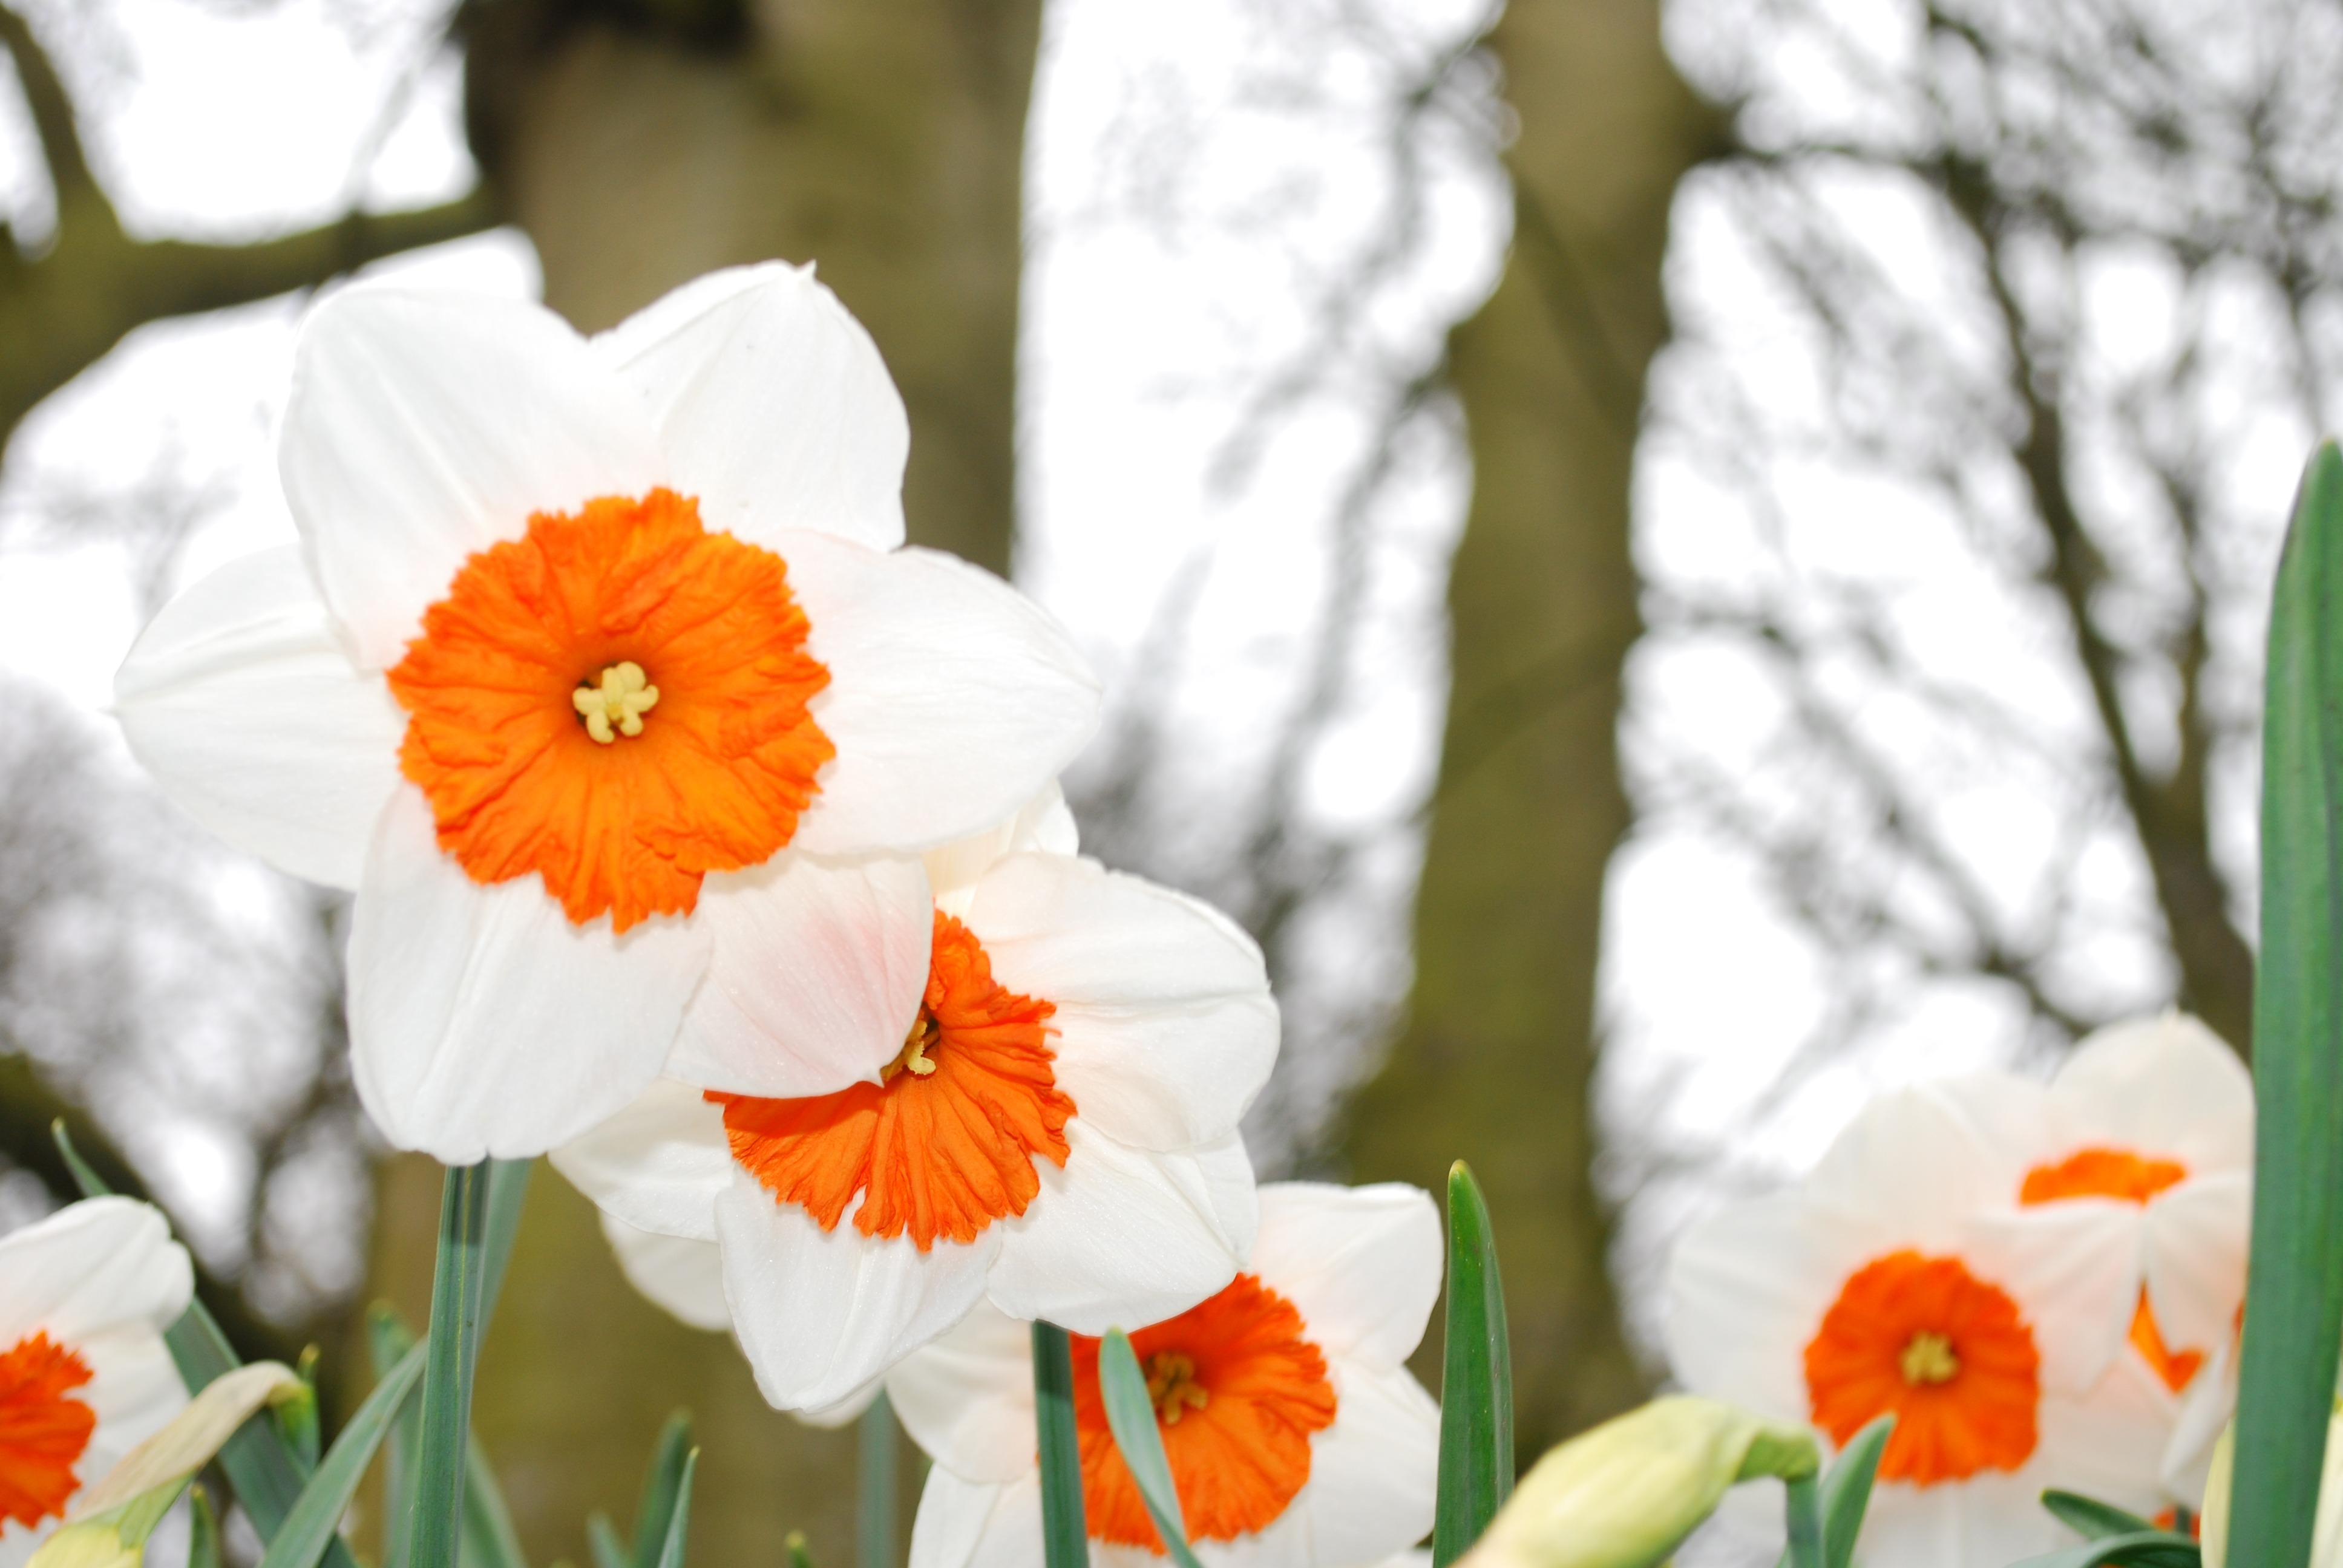
blossom, plant, flower, petal, bloom, spring, botany, garden, daffodil, flora, narcissus, flowering plant, land plant